History of São Paulo FC

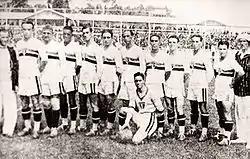
Players of the first title won by the club, the 1931 Paulista Championship.

On January 27, 1930, at 2:00 p.m., the minutes of the foundation of São Paulo FC were signed at Praça da República, born from the merger between Associação Atlética das Palmeiras and Club Athletico Paulistano, with the club's official founding date established as January 25, 1930, a day and month chosen by its founders as it coincided with the founding date of the city of São Paulo.